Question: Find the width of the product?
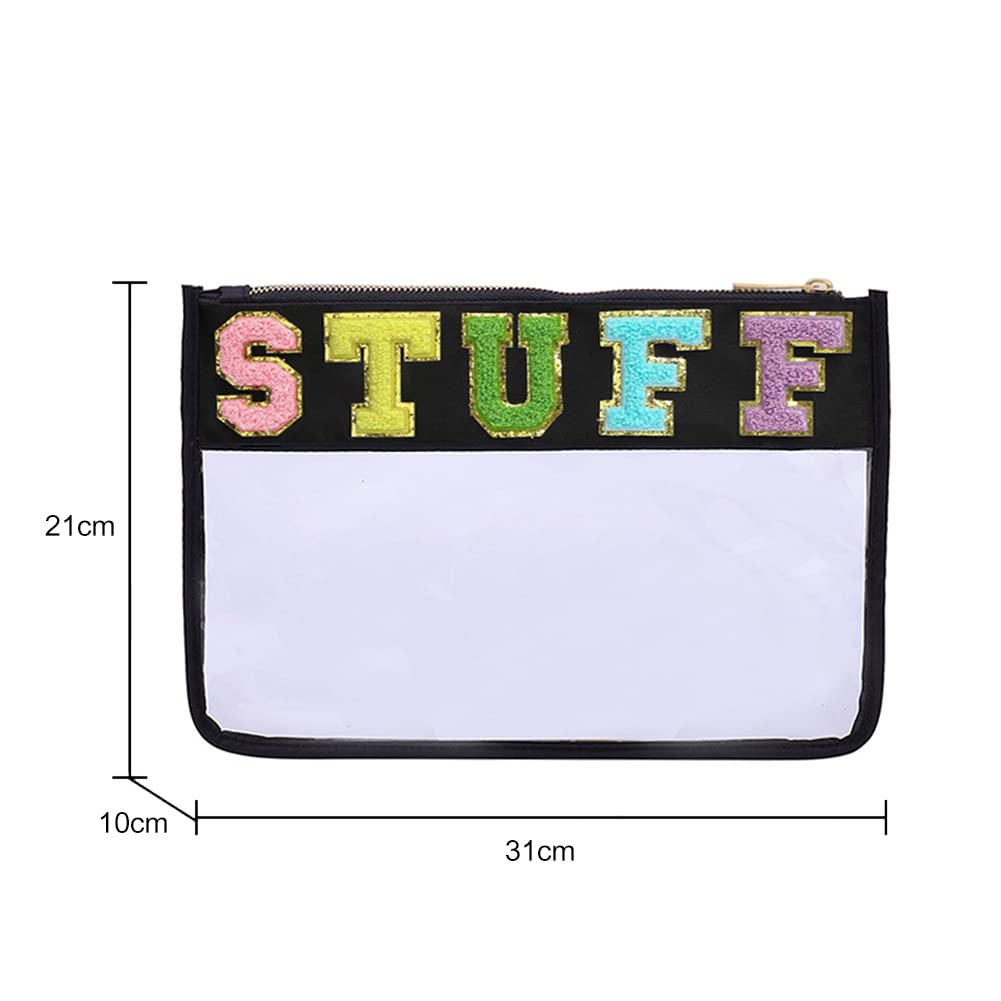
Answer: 10.0 centimetre